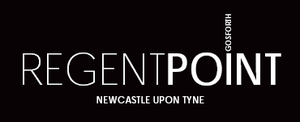
Regent Centre est un grand parc d'affaires situé à Gosforth, à Newcastle upon Tyne, en Angleterre. Le Centre abrite diverses sociétés notamment le groupe bancaire Virgin Money UK dont le siège social est situé sur le site. Le centre dispose de son propre échangeur de transports avec une station du métro Tyne and Wear et une gare routière intégrée pour bus.